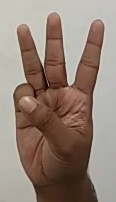
ASL sign: 6